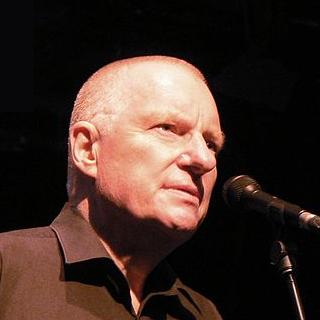
Age: 71